George Burns (first baseman)

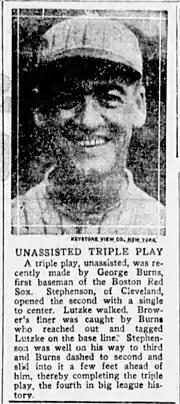
Newspaper account of Burns's unassisted triple play

After the 1921 season, in which he and Johnston again competed for playing time, he was traded to the Boston Red Sox, and batted .306 and .328 in 1922 and 1923, finishing second in the league in doubles the latter year. He got the first hit ever in Yankee Stadium in 1923, and on September 14 of that year against the Indians, Burns turned an unassisted triple play – only the fourth in major league history (third by modern-era baseball rules), and the first by a first baseman. In the second inning, he caught Frank Brower's line drive, tagged Walt Lutzke off first base and actually ran to second base, sliding in before Riggs Stephenson could return from third. The following January, he was traded back to the Indians – notably, in a deal which involved Bill Wambsganss, who had turned the only unassisted triple play in World Series history as Burns's teammate in 1920.